Igashima Station

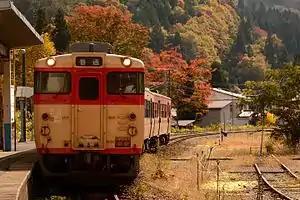
Platform, November 2014

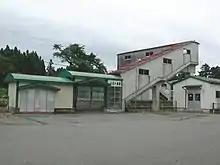
Igashima Station, September 2004

Igashima Station is served by the Ban'etsu West Line, and is 148.6 kilometers from the terminus of the line at .